Air National Guard

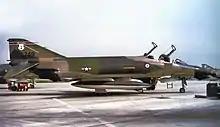
110th Tactical Fighter Squadron McDonnell F-4C-23-MC Phantom II, AF Ser. No. 64-0749, of the Missouri ANG at Lambert Field ANGB, St Louis, MO, 1980

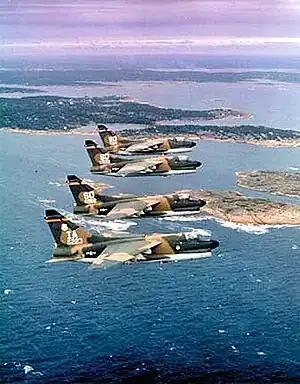
A-7 Corsair II aircraft of the Iowa ANG and South Dakota ANG flying near RAF Waddington, UK. These aircraft were deployed to the United Kingdom from 21 August to 12 September 1979 for NATO Exercise CORONET STALLION.

With the active forces being reduced after the end of the Vietnam War, a significant number of older C-130A Hercules tactical airlifters became available for the Air National Guard and Air Force Reserve, which allowed the Korean War-era C-119 Flying Boxcars and C-124 Globemasters to be retired. However, the Total Force Concept led to pressure to upgrade the reserve forces to front-line aircraft and beginning in 1974, new Ling-Temco-Vought (LTV) A-7D Corsair II ground attack aircraft began to be sent to Air National Guard units directly from the LTV manufacturing plant in Dallas. As A-10 Thunderbolt IIs began to replace the A-7Ds in the Regular Air Force in the mid and late 1970s, additional A-7D aircraft were transferred to the ANG. F-4 Phantom IIs began to be received by the ANG in the late 1970s with the F-15A Eagle and F-16A Fighting Falcons coming into the active inventory and ANG's F-100 Super Sabres being retired.